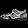
Label: Sandal